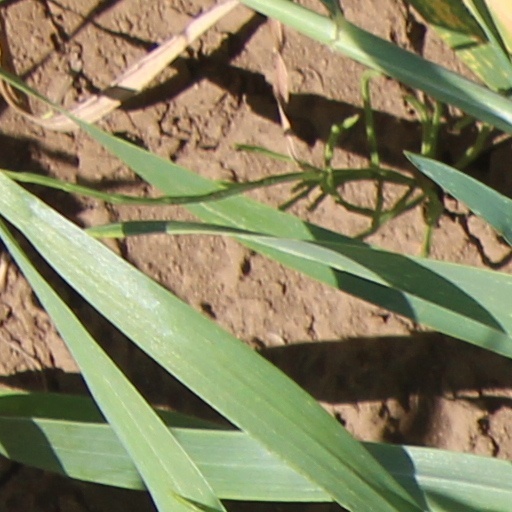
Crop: wheat